Military history of France

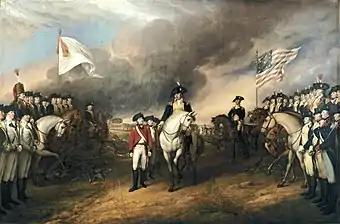
Surrender of Lord Cornwallis to French troops (left) and American troops (right), at Yorktown (1781)

The long reign of Louis XIV saw a series of conflicts: the War of Devolution, the Franco-Dutch War, the War of the Reunions, the Nine Years War, and the War of the Spanish Succession. Few of these wars were either clear victories or definite defeats, but French borders expanded steadily anyway. The west bank of the Rhine, much of the Spanish Netherlands, and a good deal of Luxembourg were annexed while the War of the Spanish Succession saw the grandson of Louis placed on the throne of Spain. The French strategic situation, however, changed decisively with the Glorious Revolution in England, which replaced a pro-French king with an enemy of Louis, the Dutch William of Orange. After a period of two centuries seeing only rare hostilities with France, England now became a consistent enemy again, and remained so until the 19th century. To stop French advances, England formed coalitions with several other European powers, most notably the Habsburgs. While these armies had difficulties against the French on land, the British Royal Navy dominated the seas, and France lost many of its colonial holdings. The British economy also became Europe's most powerful, and British money funded the campaigns of their continental allies.